Rafael Ithier

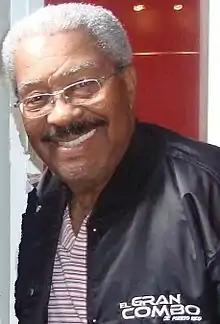

Rafael Ithier Natal (born 29 August 1926) is a Puerto Rican salsa musician and the founder of the highly successful orchestra El Gran Combo. Ithier was born in Río Piedras, now a part of the municipality of San Juan.